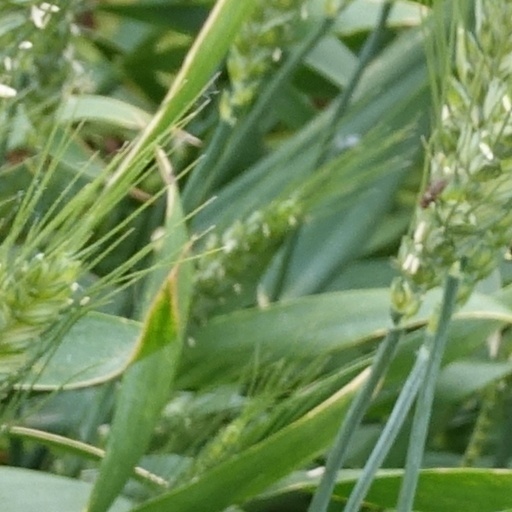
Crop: wheat